Super Mario Bros.

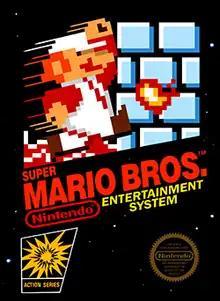
North American box art

is a 1985 platform game developed and published by Nintendo for the Nintendo Entertainment System (NES). It is the successor to the 1983 arcade game "Mario Bros." and the first game in the "Super Mario" series. Players control Mario, or his brother Luigi in the multiplayer mode, to traverse the Mushroom Kingdom to rescue Princess Toadstool from King Koopa (later named Bowser). They traverse side-scrolling stages while avoiding hazards such as enemies and pits and collecting power-ups such as the Super Mushroom, Fire Flower and Starman.